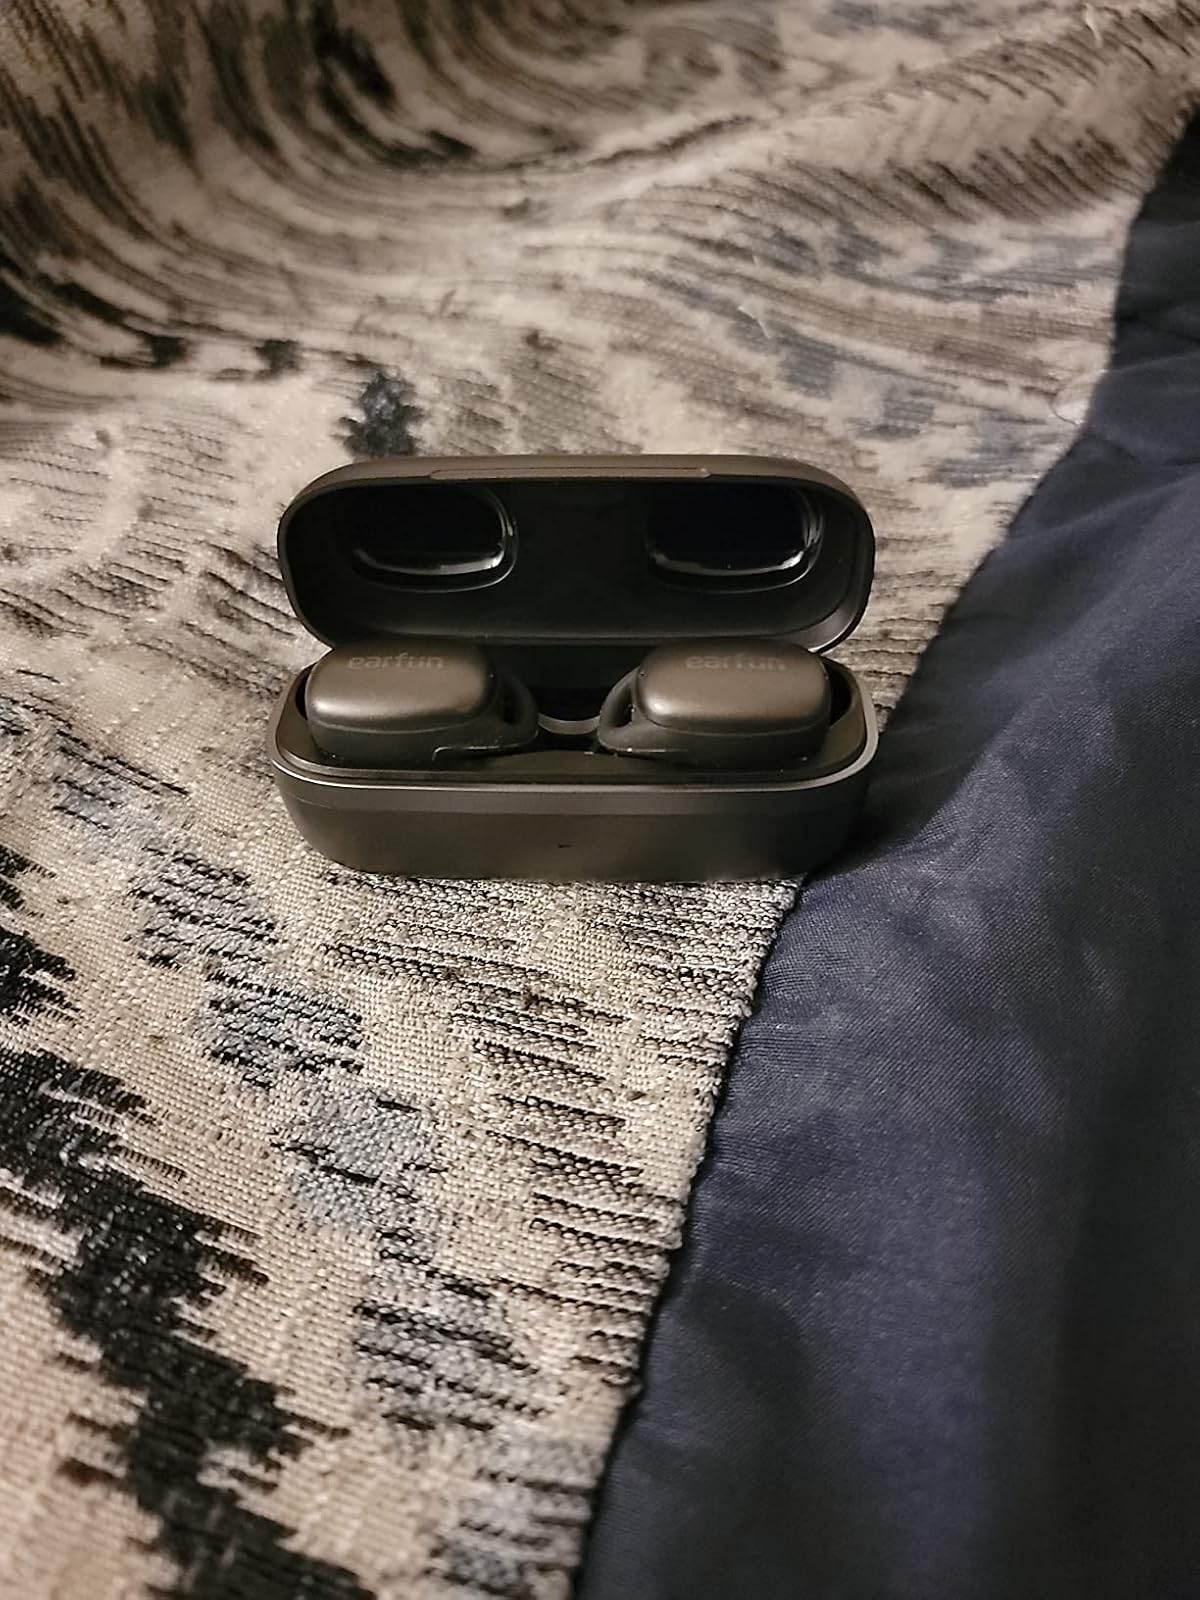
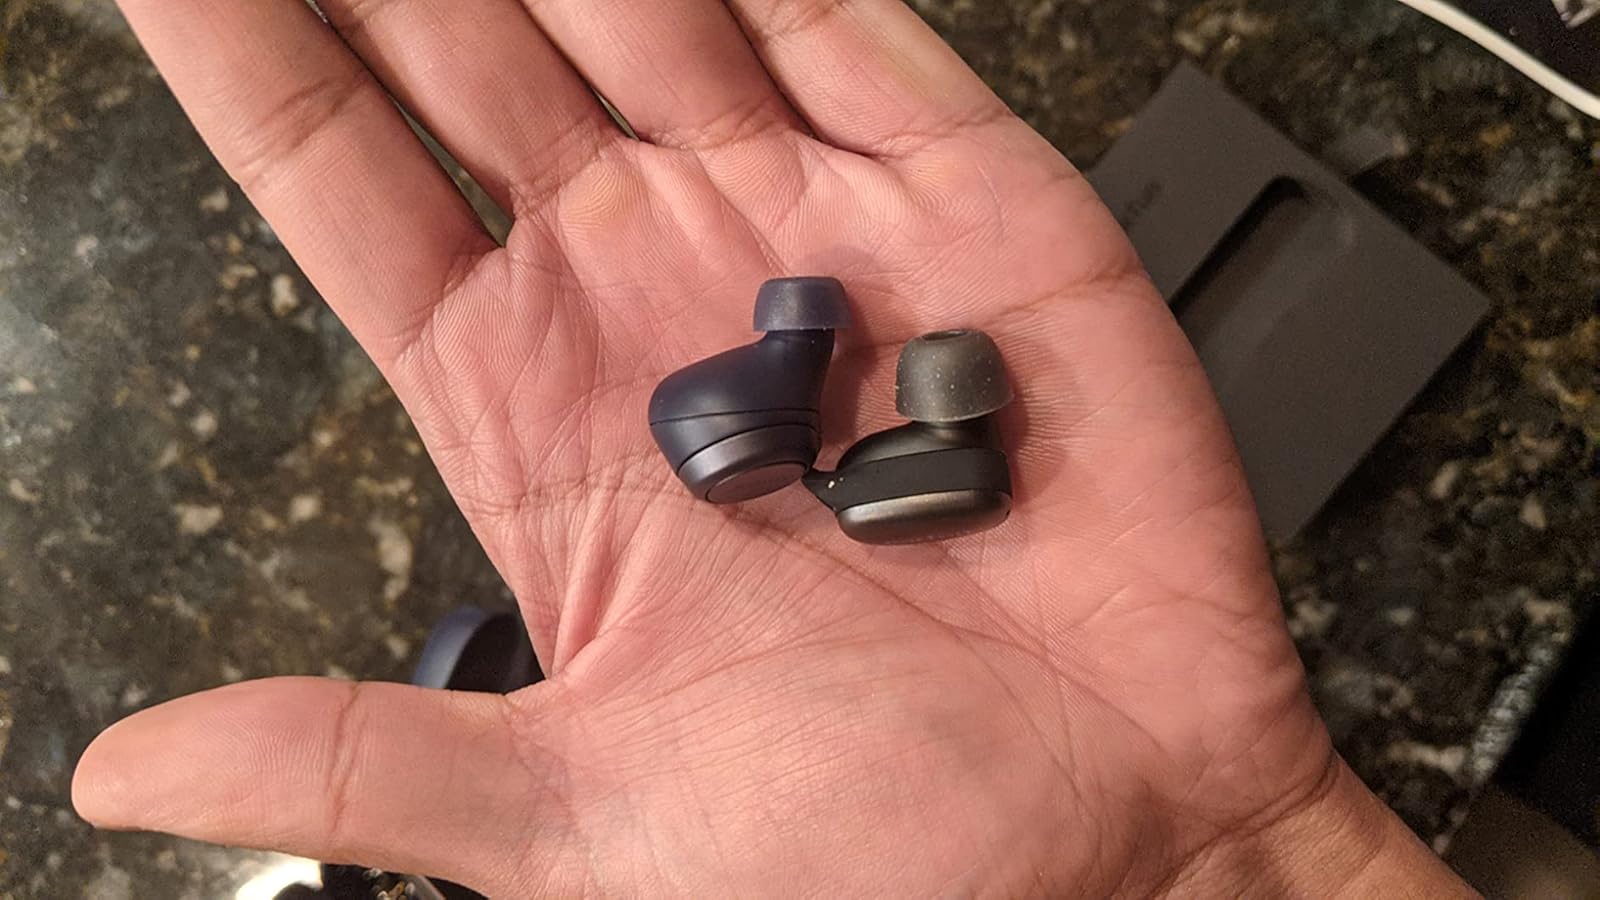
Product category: earbuds
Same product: yes